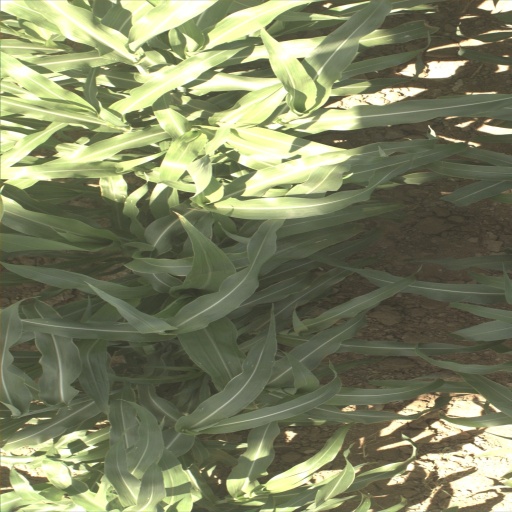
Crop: sorghum